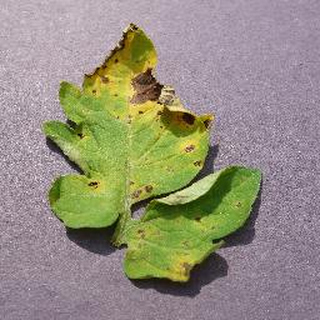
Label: tomato_septoria_leaf_spot